Cityscape of Louisville, Kentucky

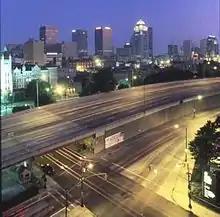
View of Downtown Louisville with Hospital Curve in the foreground

The creation of a "ring of parks" will connect the waterfront, Levee Bike Trail, the Farnsley-Moremen Landing, Jefferson Memorial Forest and E. P. "Tom" Sawyer State Park. It is currently under planning. Another recreational infrastructure project completed in 2014 was the conversion of the former Big Four railroad bridge over the Ohio River into the second longest pedestrian-only bridge in the world. There are also plans to use the existing (but closed) vehicle lanes on the K and I railroad bridge over the Ohio River as a pedestrian sidewalk to connect Louisville's Riverwalk Trail to a planned greenway on the Indiana side which will connect New Albany, Clarksville and Jeffersonville. "Status: Segments currently range from planning to completion."